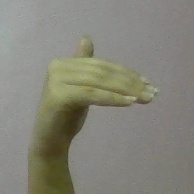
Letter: khaa